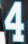
Number: 4